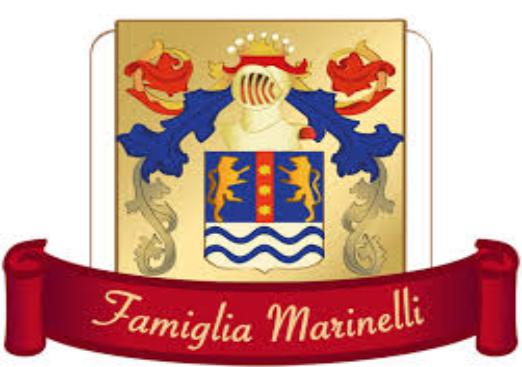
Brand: A. Marinelli
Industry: Food